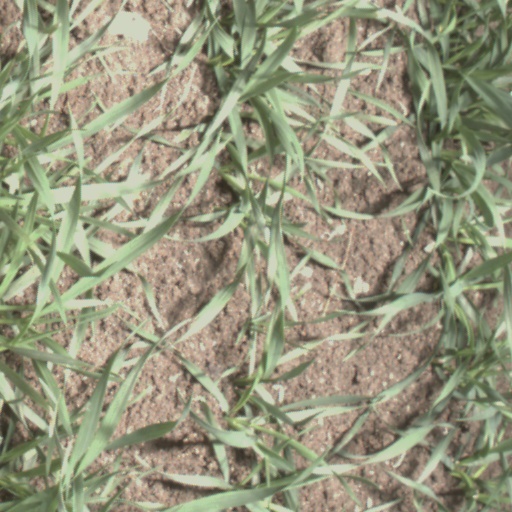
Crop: wheat